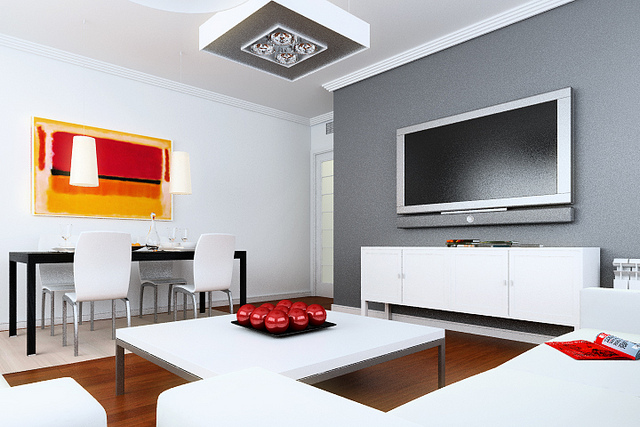
user: Given an image and a question. Answer the question in a short answer. Question: Of what artistic movement is this painting an example? Short Answer:
assistant: modernism